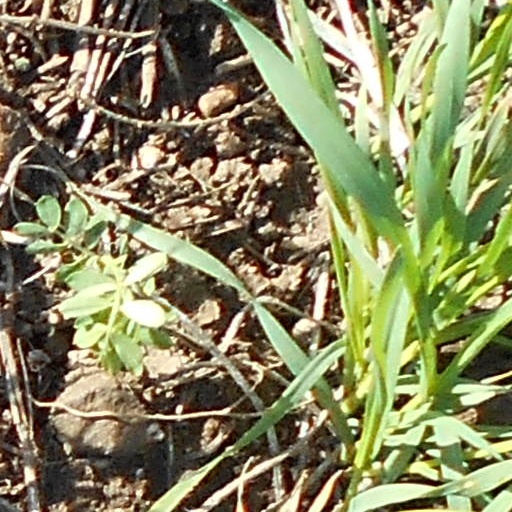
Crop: wheat